Elementary school (England and Wales)

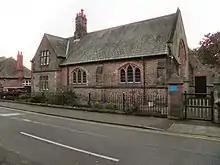
The former National School in the village of Walton, Cheshire, founded in 1837.

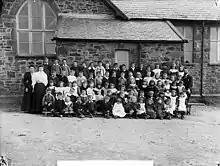
The pupils and staff of the St Davids Board School in Pembrokeshire, "circa" 1885.

At the start of the 19th century, parents of the middle and upper classes could afford to pay for tuition of their children by a governess or tutor at home, or at a private school. For the working classes, private schools existed which charged modest fees but provided only the most basic education, while charity schools offered subsidised or free places, but there were few of them. Many working class children worked for a living on farms or in factories from an early age, but had the chance to learn to read at a Sunday school run by their local church, which had become popular from the 1780s. But some children were so destitute that they were not welcomed even at Sunday schools, and free charitable schools, known as ragged schools, were established to provide for them from the 1840s. Working-class children under the age of 7 could be cared for at private dame schools, which were usually located in the home of the teacher, generally an older woman who was unfit for other work and was often barely literate herself. However, this type of schooling was popular with parents and continued long after better provision was available.